Djurgårdens IF

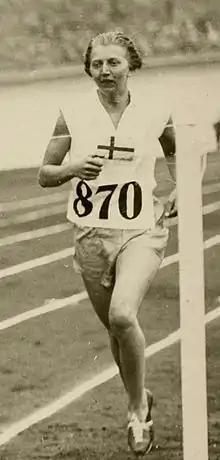
Inga Gentzel, Djurgården athlete and Olympic bronze medalist in the 800 metres event.

In 1911, Gottfrid Svensson became Djurgården's first Swedish champion in wrestling, when he won the Greco-Roman lightweight event, which he also repeated in 1912 and 1913. Also in 1911, Bertil Gustavsson became Djurgårdens IF's first champion in weightlifting when he won the one-hand snatch event.